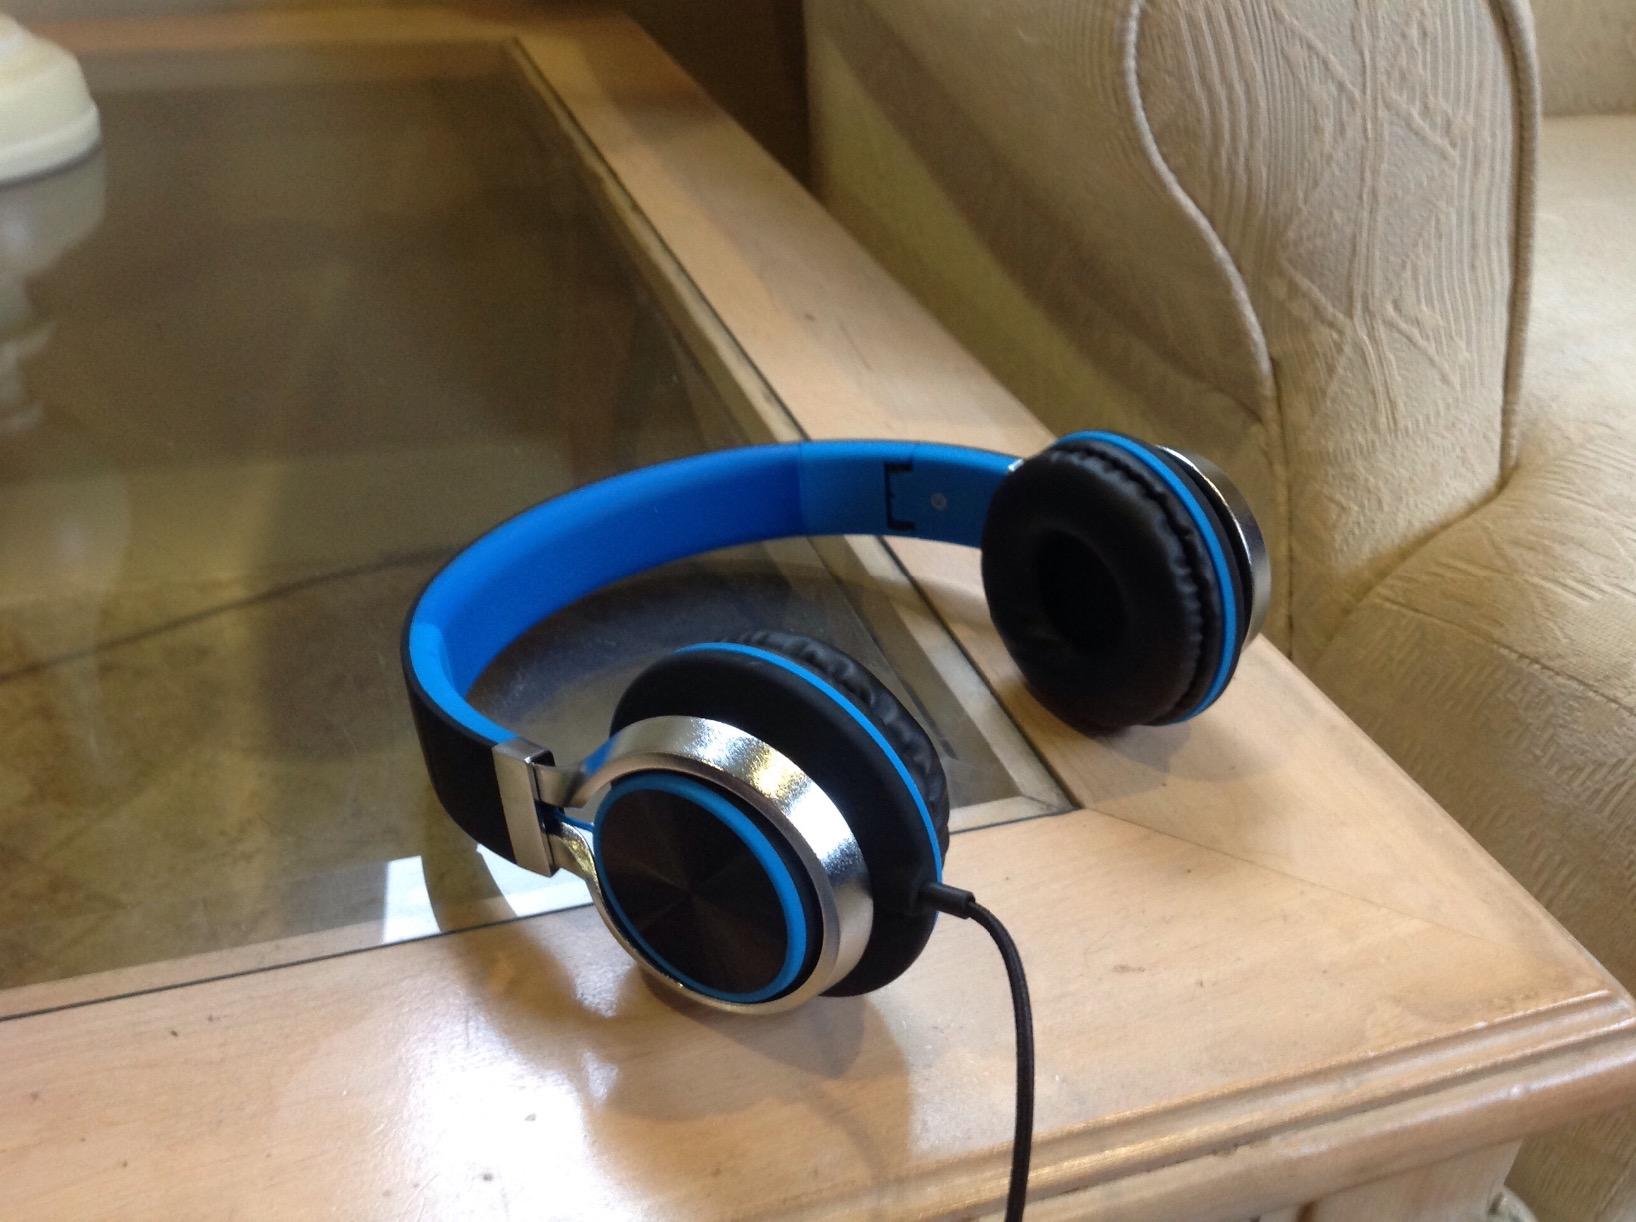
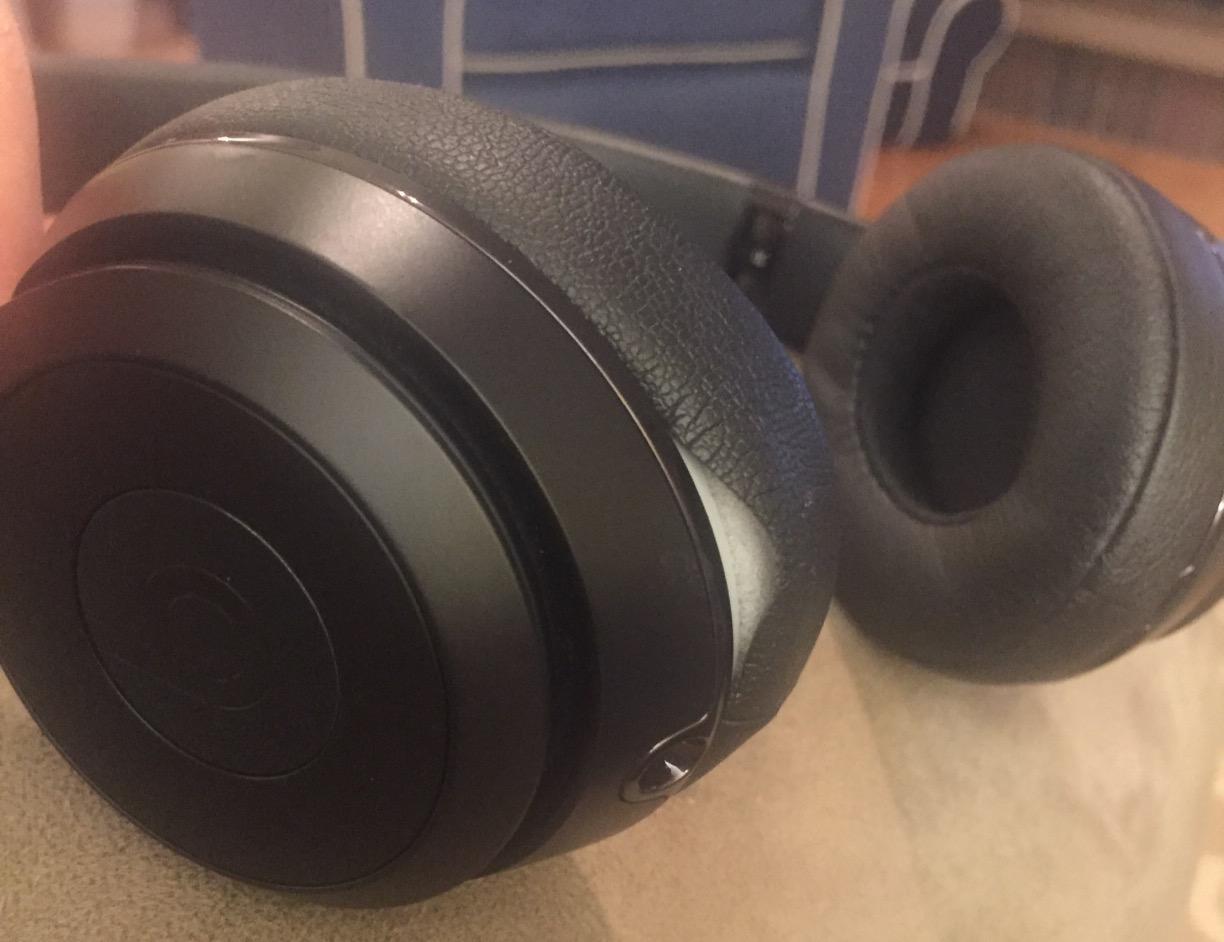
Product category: headphones
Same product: no